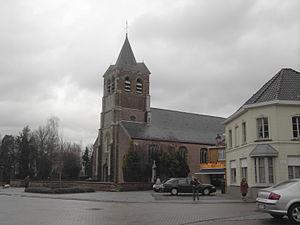
Zandbergen est une section de la ville belge de Grammont dans le Denderstreek située en Région flamande dans la province de Flandre-Orientale.